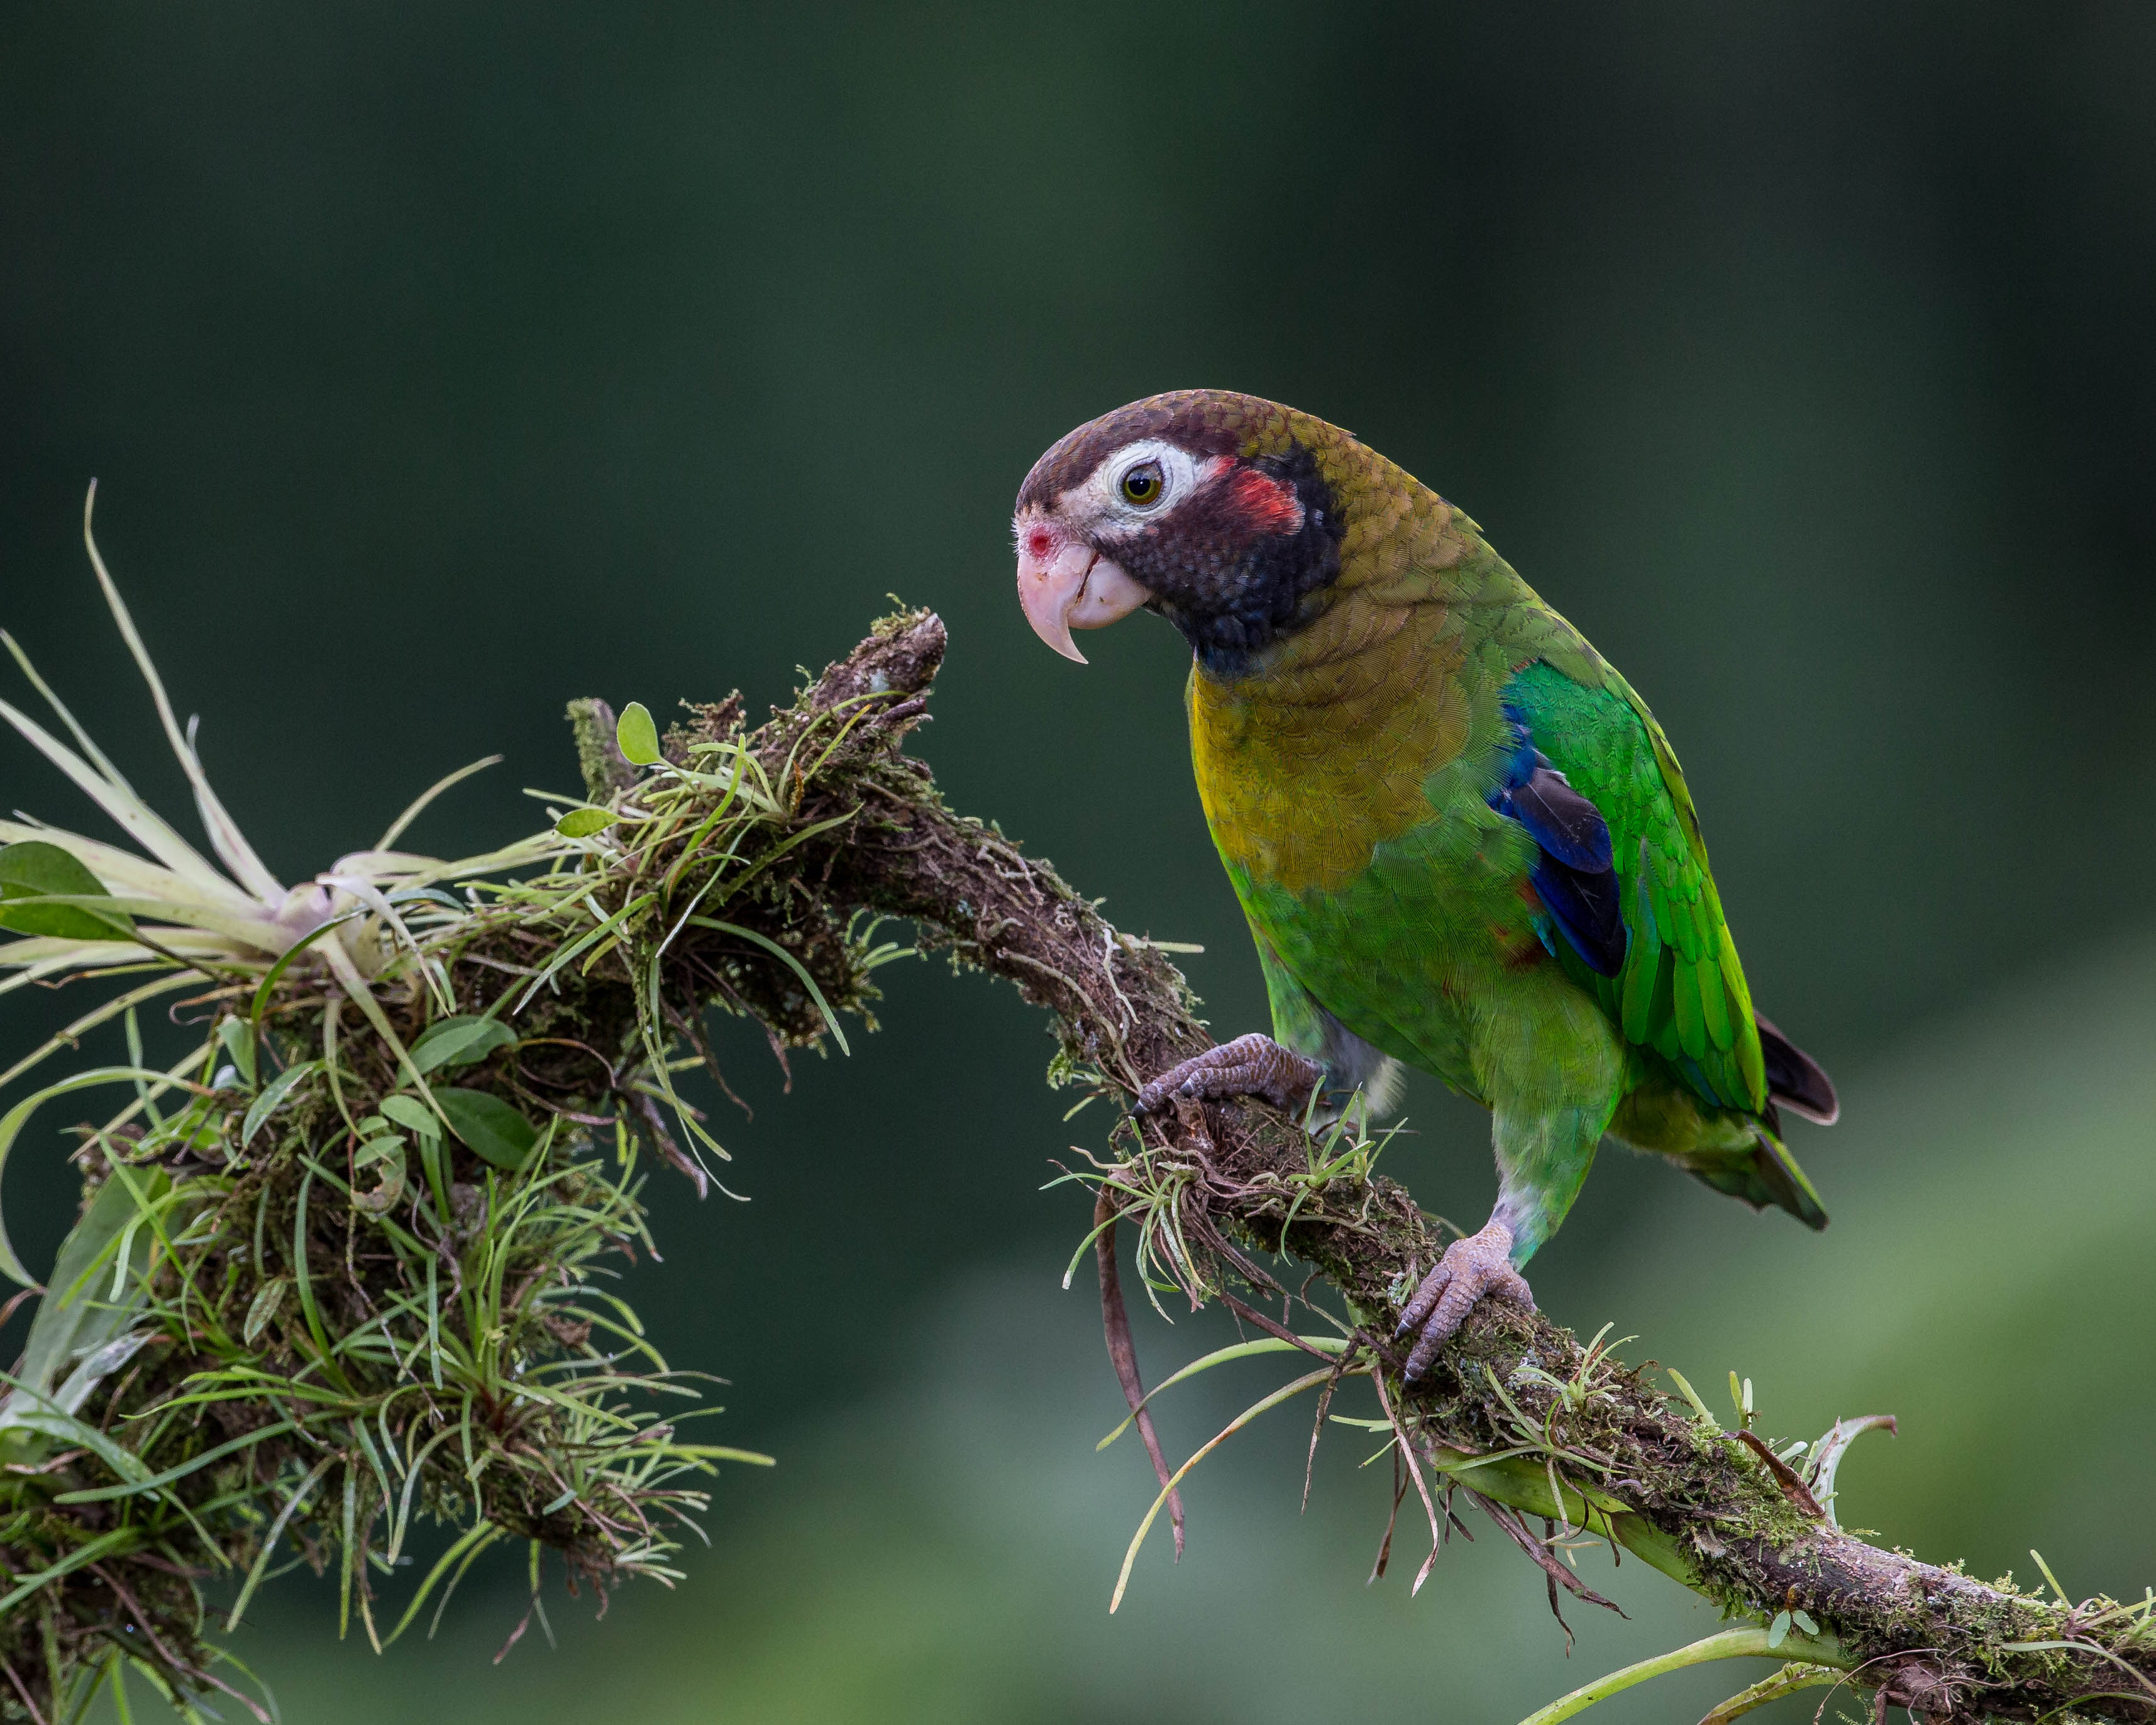
branch, bird, wildlife, beak, fauna, lorikeet, vertebrate, parrot, finch, parakeet, andymorffew, morffew, costarica, brownhoodedparrot, perching bird, common pet parakeet